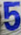
Number: 5